Progress of Civilization Pediment

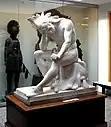
Father/Indian Chief

The central figure is a personification of America. She stands in contrapposto and is clothed in classical drapery. Her Phrygian cap and shawl are decorated in stars. The cap is a representation of liberty. Her right arm holds a laurel and oak wreath which represent civic and military merit while her left hand is outstretched in an appeal to heaven. Her head is also tilted heavenwards. An eagle is to her left and the sun rises at her feet.